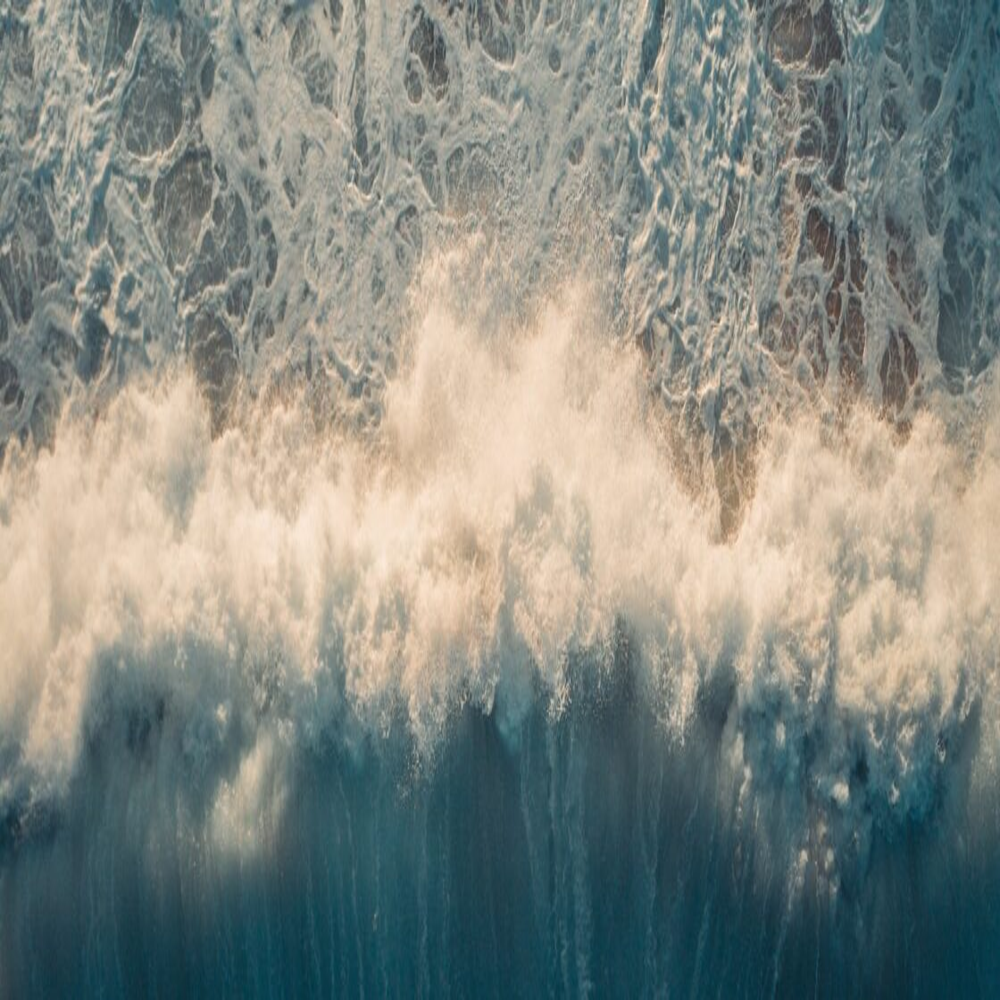
Body of water present: yes
Land polluted: no
Water polluted: no
Pollution percentage: 0%